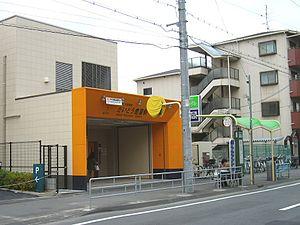
Daido-Toyosato est une station du métro d'Osaka sur la ligne Imazatosuji dans l'arrondissement de Higashiyodogawa à Osaka.